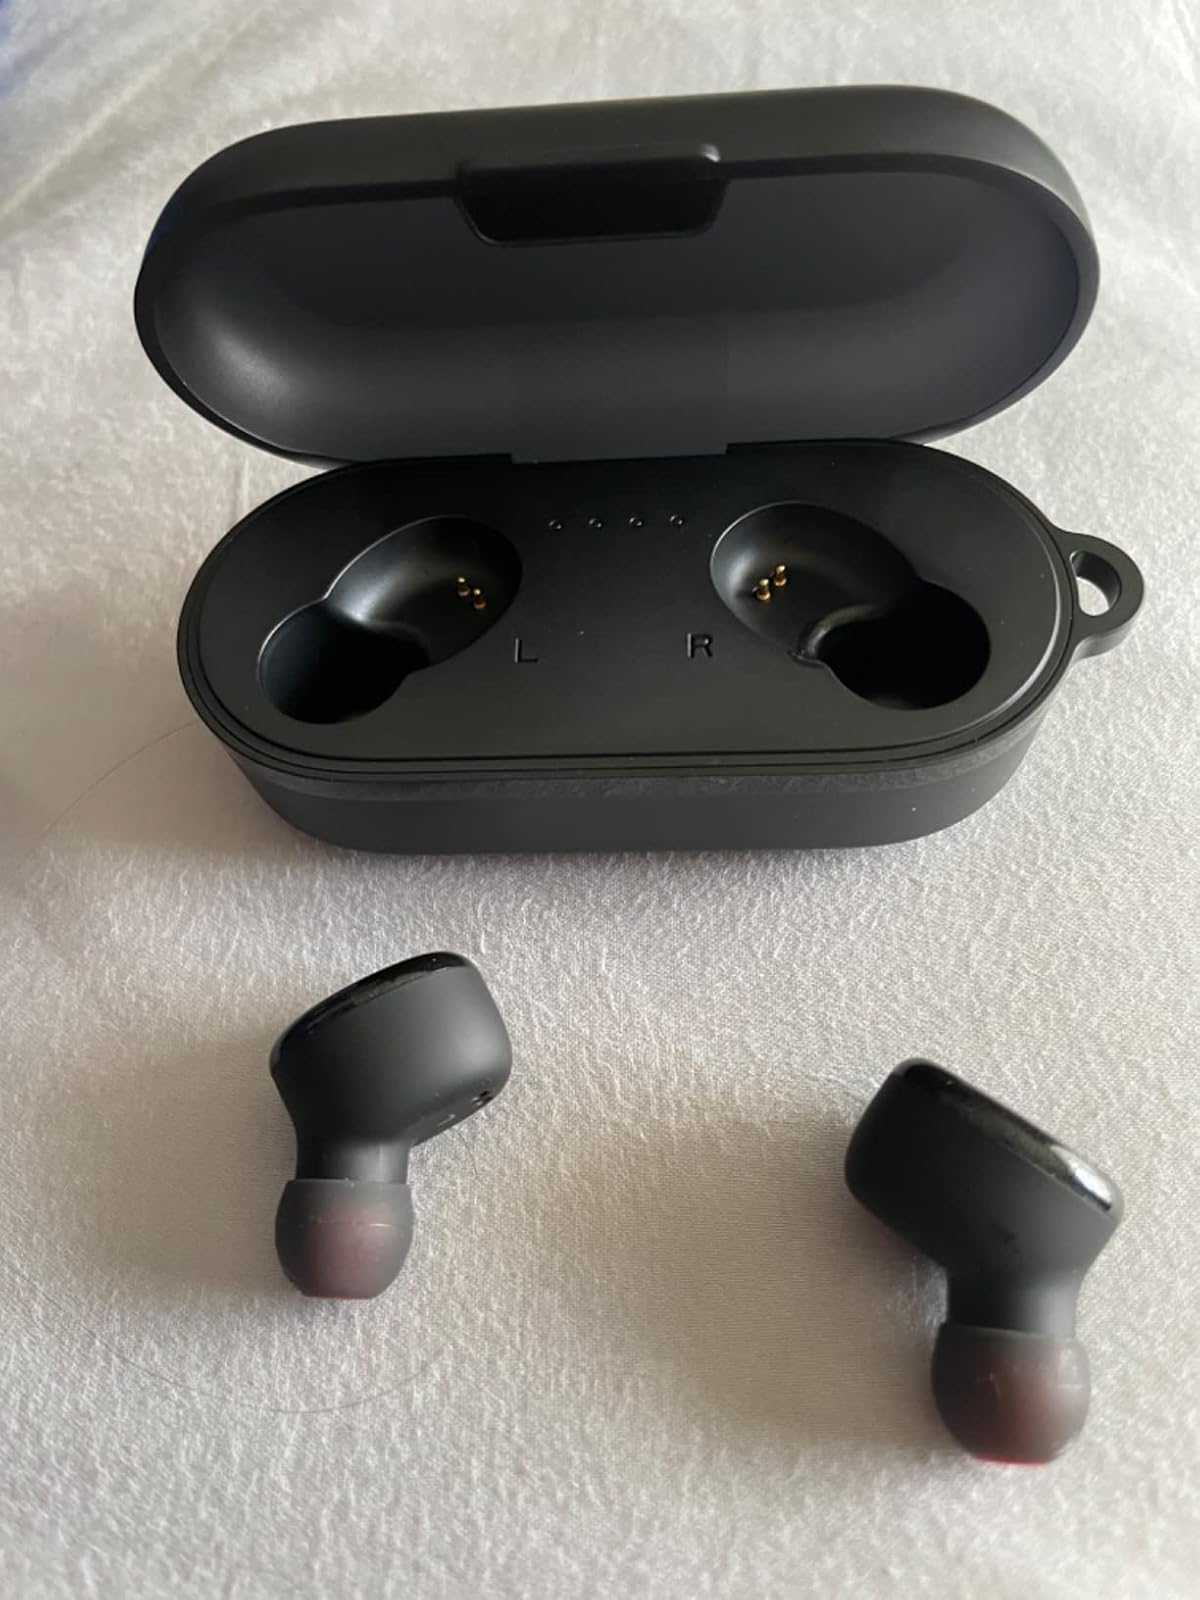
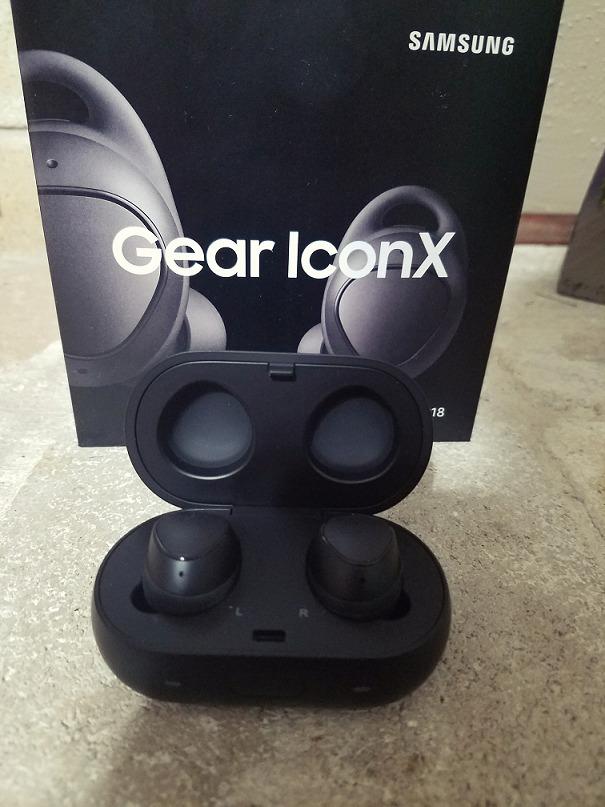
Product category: earbuds
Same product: no